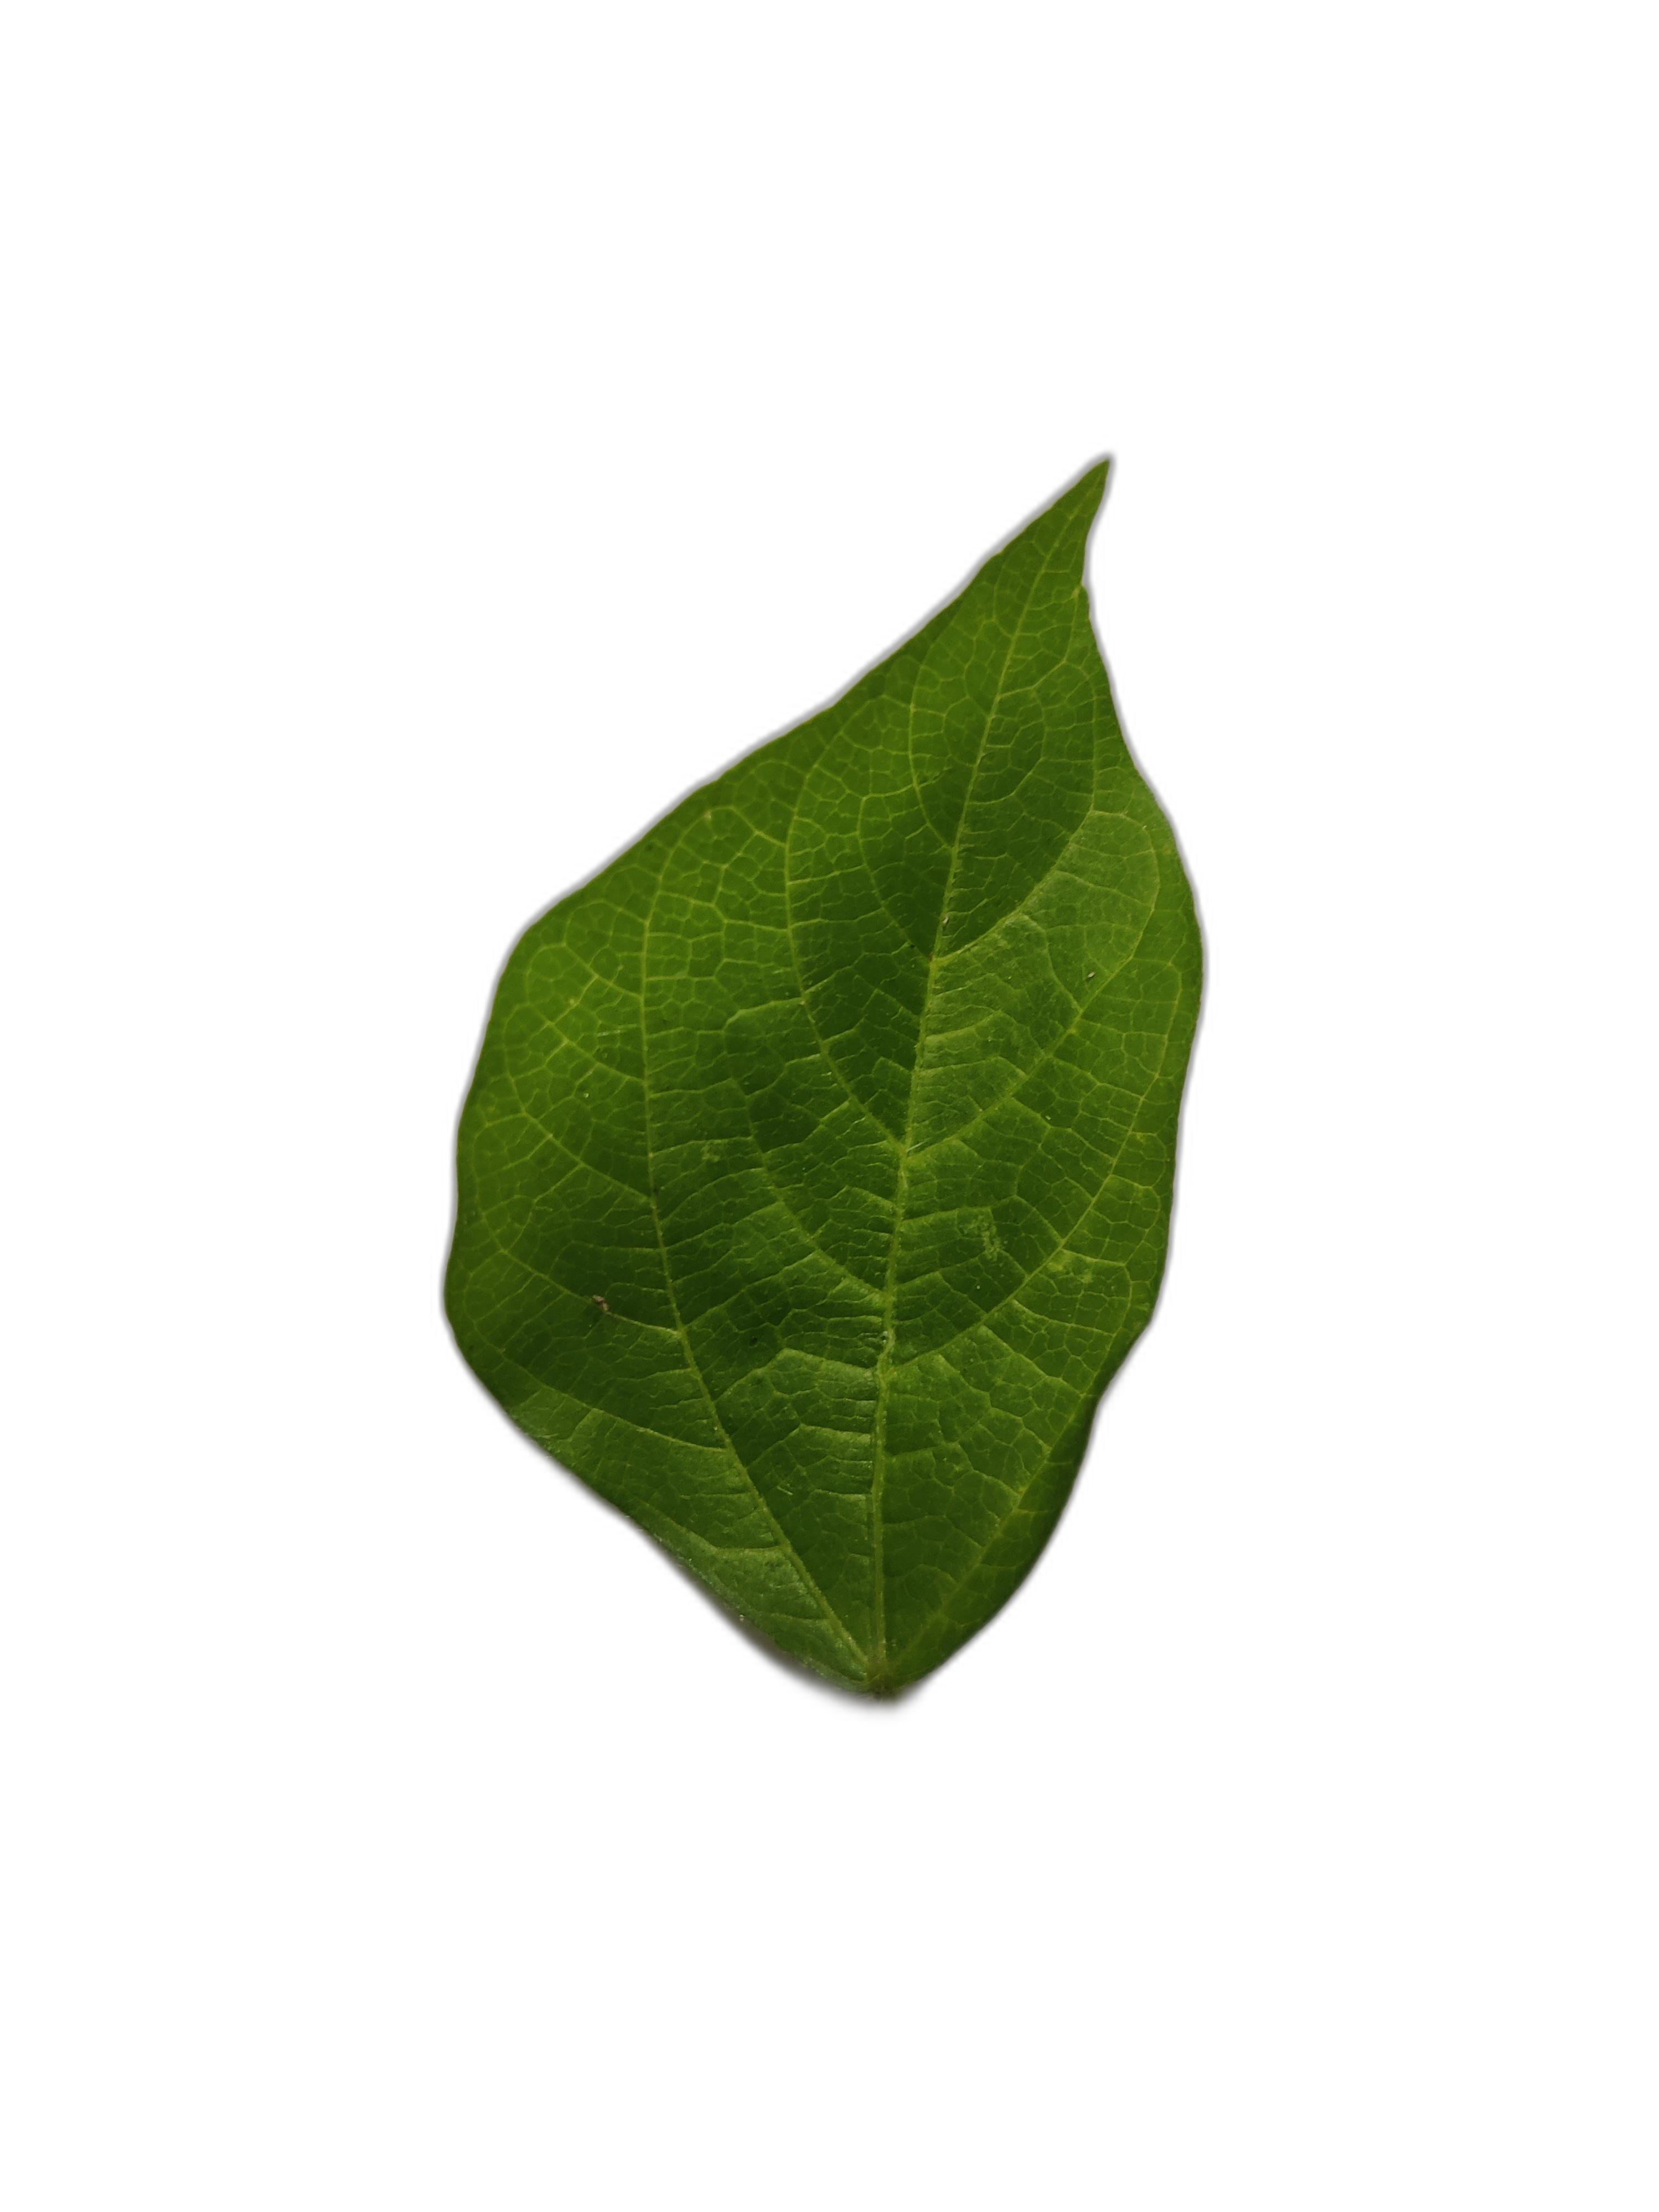
Label: Healthy